2019 World Series

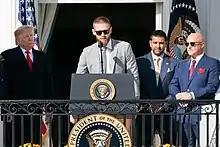
Stephen Strasburg with Dave Martinez and Mike Rizzo, meeting President Donald Trump, at the White House after the 2019 World Series Championship

Home plate umpire Lance Barksdale's strike zone during the game drew attention, with some sports journalists, including Jeff Passan, increasing their appeals to MLB for a computerized strike zone. Two women in the crowd flashed their bare chests during the game—briefly visible on television—in an attempt to raise awareness for their website, claiming proceeds from the site "will be going to women with breast cancer". Along with a third woman, they were removed from the game and were banned from all MLB stadiums "indefinitely". U.S. President Donald Trump was booed and "chants of 'Lock him up!' broke out in some sections" when he and wife Melania were introduced after the third inning during the regular serviceperson recognition segment. This led to some discussion in the media of the civility required of the event and the larger political discourse taking place. This was not the first time at a World Series that a President was booed; at the 1931 World Series, taking place during Prohibition, fans in Philadelphia had chanted at Herbert Hoover, "We want beer! We want beer!"